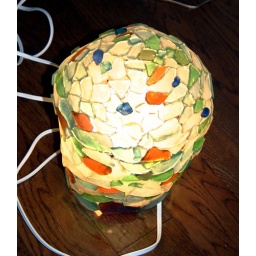
they gather the sea glass on walks near their house